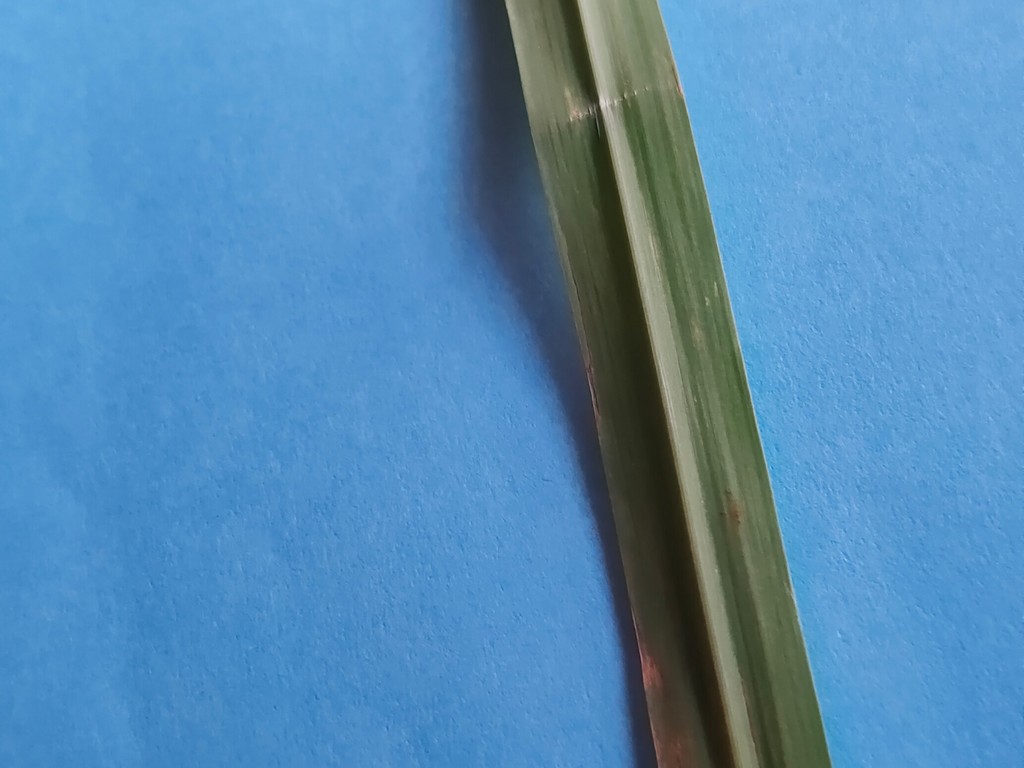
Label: Unhealthy